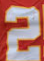
Number: 2